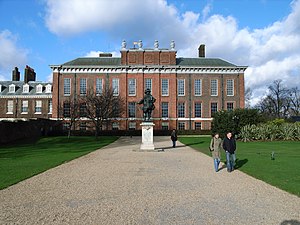
Kensington Palace
Kensington Palace.
Kensington Palace er et kongeligt slot i Kensington Gardens i Kensington and Chelsea i London, England.